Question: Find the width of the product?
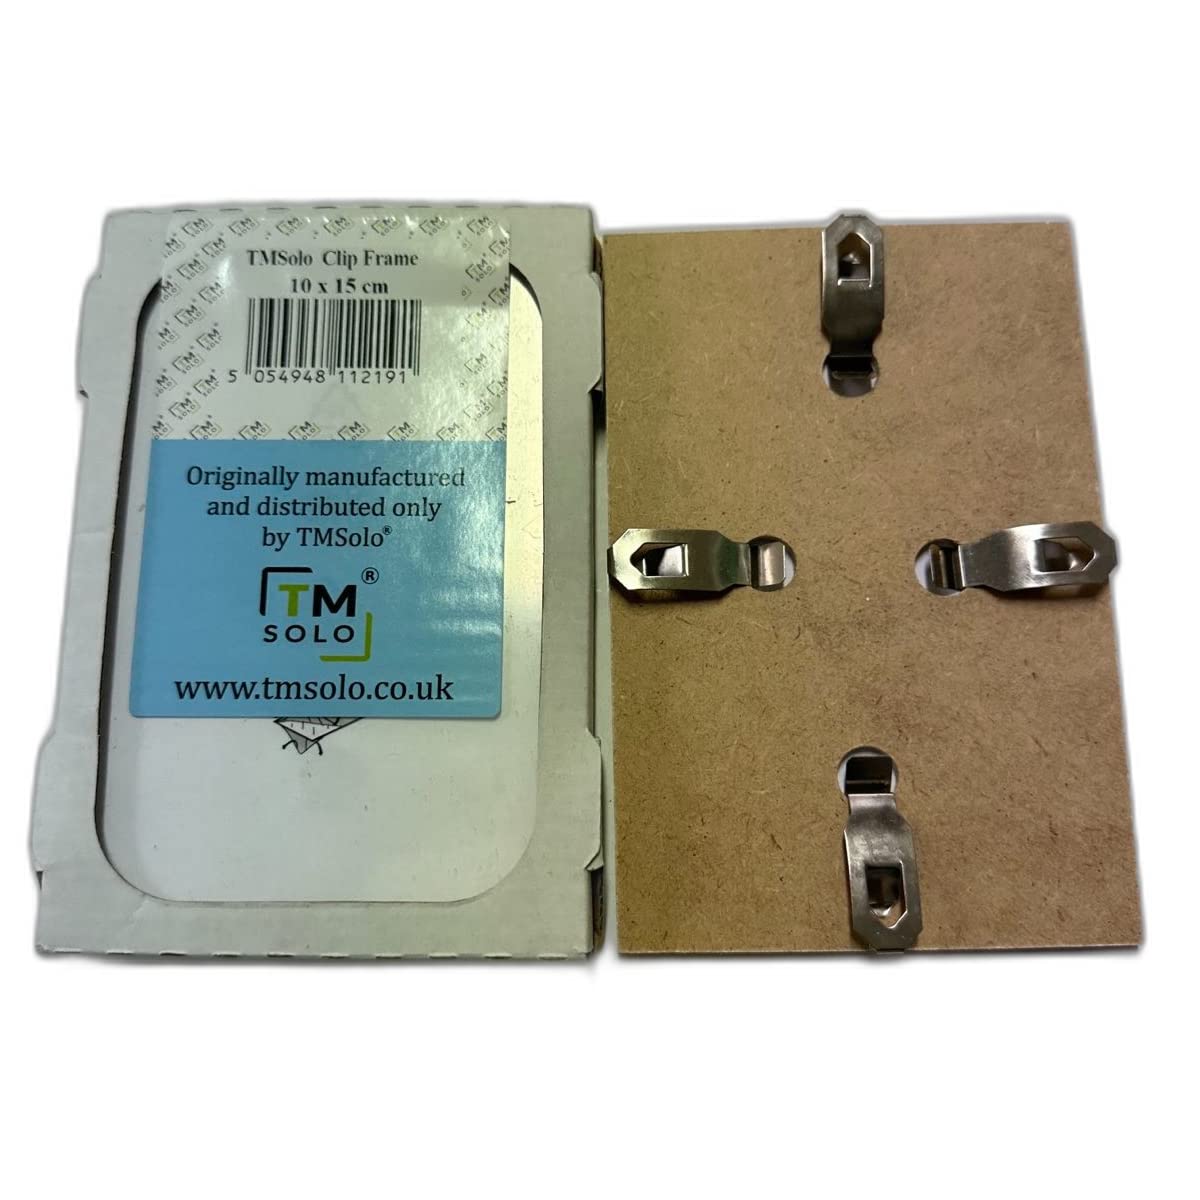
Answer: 15.0 centimetre